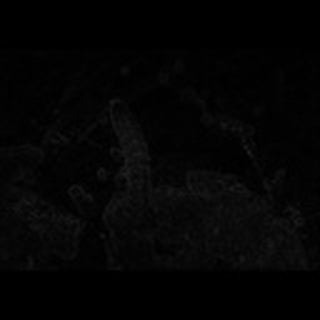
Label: cotton_army_worm